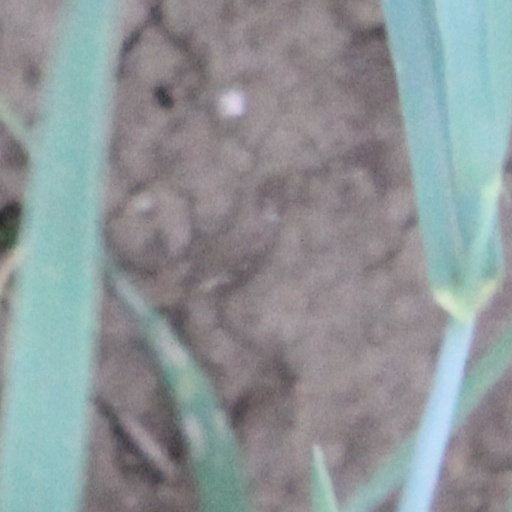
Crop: wheat